History of socialism

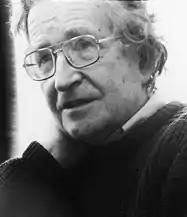
Noam Chomsky, an American libertarian socialist

African socialism has been and continues to be a major ideology around the continent, playing a major role in the post-war period of decolonisation. Julius Nyerere was inspired by Fabian socialist ideals. He was a firm believer in rural Africans and their traditions and ujamaa, a system of collectivisation that according to Nyerere was present before European imperialism. He believed Africans were already socialists.